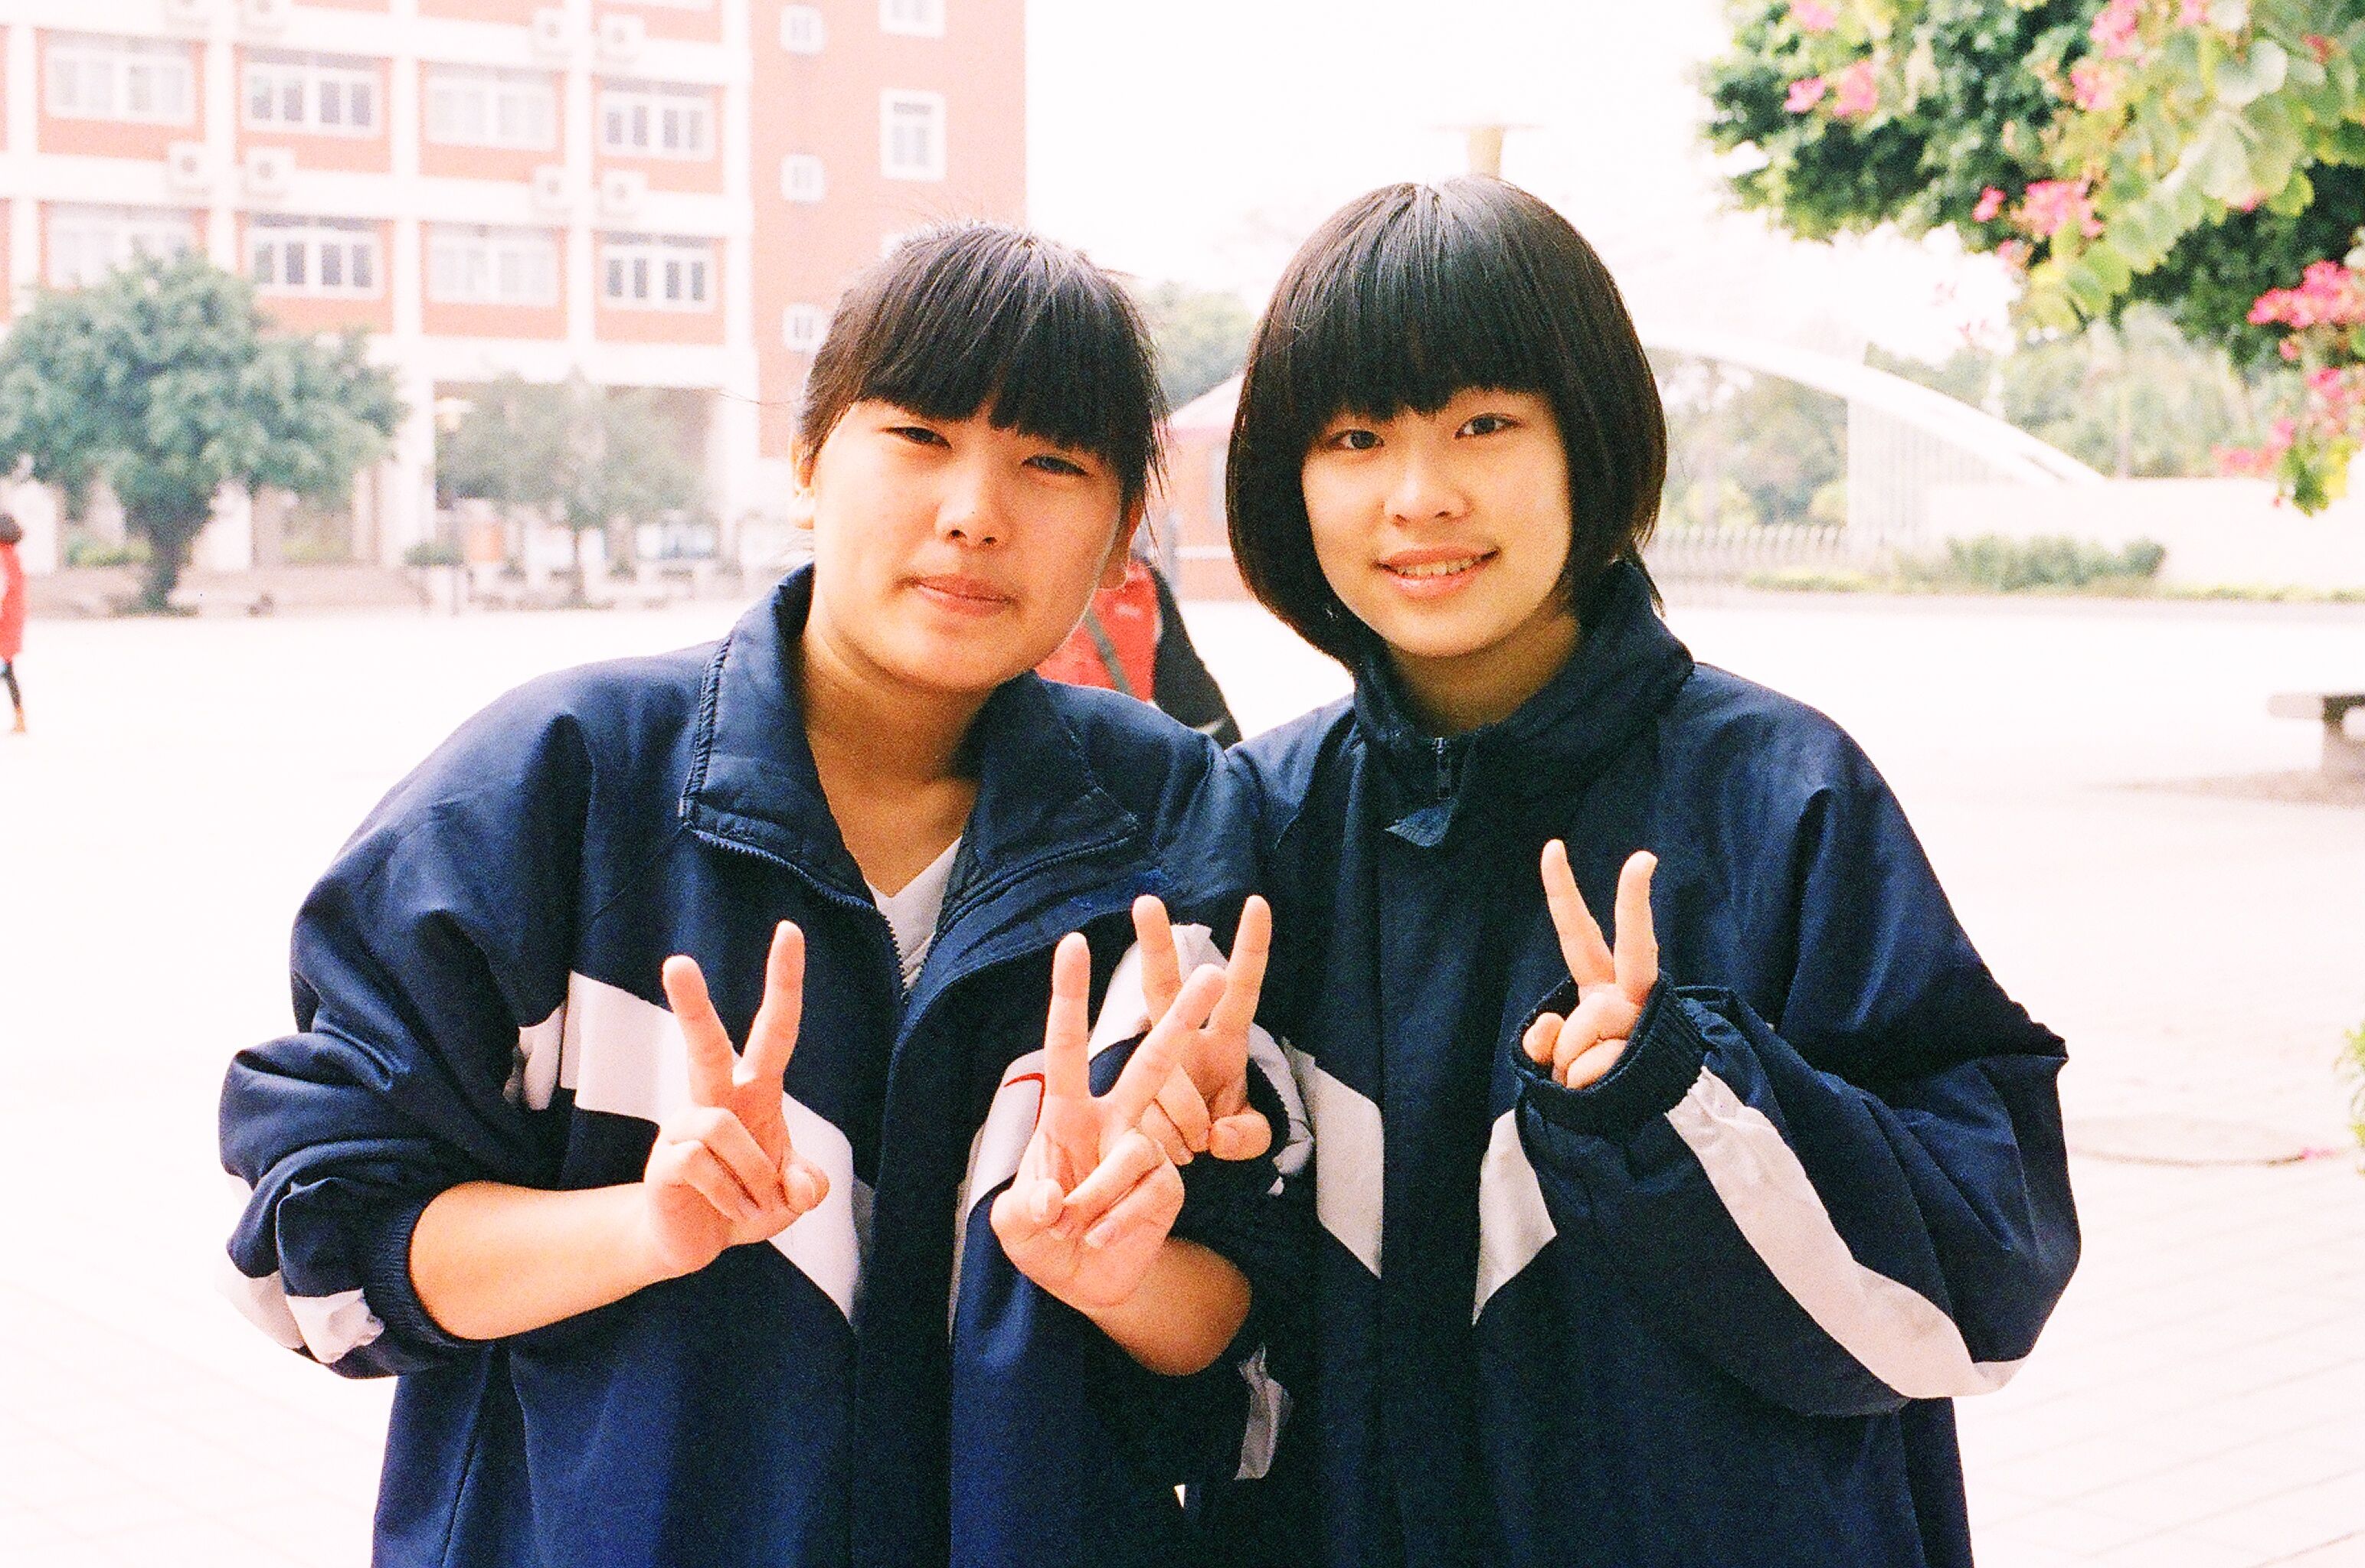
people, film, food, child, nikon, family, japanese, school, kodak, f3, 200